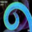
Label: worm